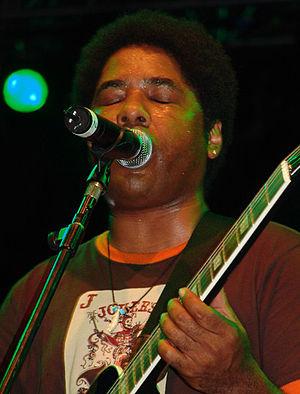
Thomas Johnson dit Tommy Johnson est un chanteur et guitariste américain de blues, né près de Terry au Mississippi en 1896. Plongé très tôt dans le monde de la musique, Tommy Johnson devient assez jeune un artiste reconnu. Il sillonne l'État du Mississippi et fait quelques incursions dans les États voisins. Il mène une vie de bohème, constamment sur la route, de séducteur mais aussi d'alcoolique chronique bien qu'il tente parfois de se ranger, mais toujours sans succès. Il enregistre une quinzaine de titres dans les années 1928-1929 pour deux labels, Victor et Paramount, avant de retourner sur la route. Ses premiers disques, avec des titres tels que Canned Heat Blues ou Big Road Blues, connaissent le succès mais les derniers enregistrements ne se vendent pas assez pour qu'il soit rappelé. De 1930 à sa mort, il continue donc sa carrière de musicien itinérant, jouant ses succès mais sachant aussi s'adapter aux demandes du public. Il meurt à Crystal Springs au Mississippi le 1ᵉʳ novembre 1956.
Chris Thomas King, né le 14 octobre 1964 à Baton Rouge, est un musicien de blues et un acteur américain.